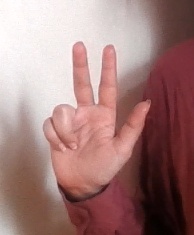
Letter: al